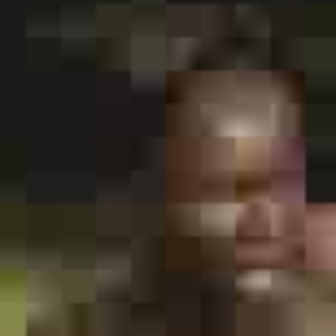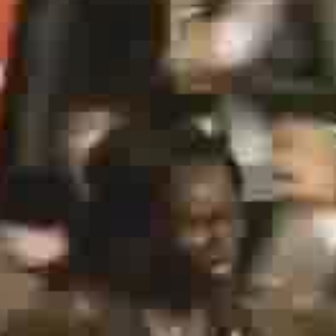
  Please identify the target specified by the bounding box [141,140,306,306] in the first image and locate it in the second image. Return the coordinates in [x_min,y_min,x_max,y_max] format.
Answer: [149,200,238,289]